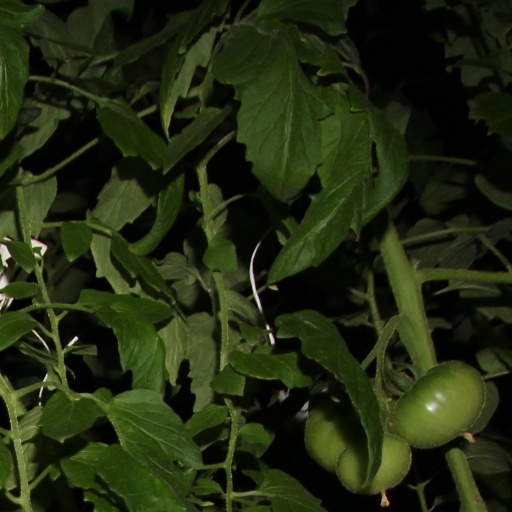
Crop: tomato